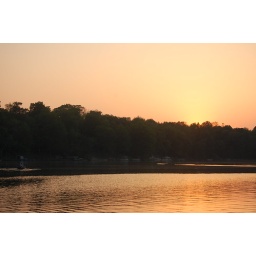
I love the warm, peachy color the lake turns in the evening when the sky is clear